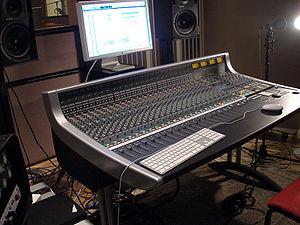
Solid State Logic est un fabricant de matériel audio professionnel haut de gamme, dont des tables de mixage et des équipements d'enregistrement. Son siège est situé à Begbroke, Oxfordshire, en Grande-Bretagne.